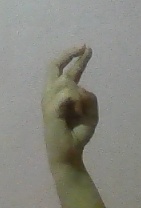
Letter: zay